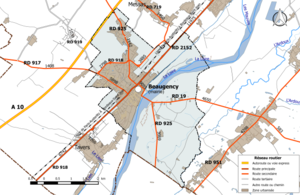
Carte du réseau routier de la commune de fr:Beaugency.
Beaugency est une commune française située dans le département du Loiret en région Centre-Val de Loire.